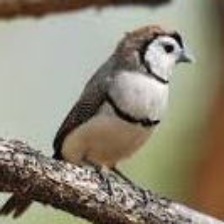
Species: DOUBLE BARRED FINCH
Scientific name: TAENIOPYGIA BICHENOVII
ImageNet parent category: house_finch